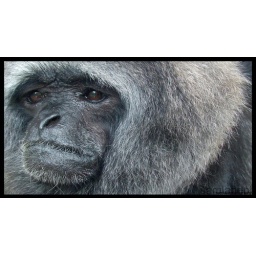
really mean looking monkey in a zoo down south. yeah. taken through glass so not an immense photo.